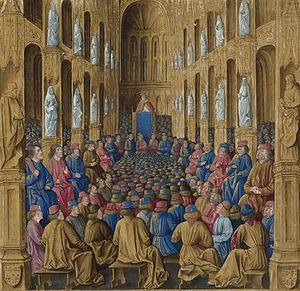
Le Pape Urbain II au concile de Clermont en 1095. Miniature tirée des Passages d'outremer de Sébastien Mamerot
Cette page concerne l'année 1095 du calendrier julien.
L’histoire de Clermont-Ferrand couvre une période d'un peu moins de deux mille ans. Ses origines urbaines remontent à l'époque gallo-romaine où la ville porte le nom de d’Augustonemetum.
Jérusalem est un grand opéra à la française en quatre actes de Giuseppe Verdi sur un livret d'Alphonse Royer et Gustave Vaëz adapté des Lombardi alla prima crociata de Temistocle Solera, et créé en français à l'Opéra Le Peletier de Paris le 26 novembre 1847 puis en italien à La Scala de Milan le 26 décembre 1847.
Alexis Iᵉʳ Comnène, né vers 1058 et mort le 15 août 1118, est un empereur byzantin du 4 avril 1081 au 15 août 1118. Il est le troisième fils du curopalate Jean Comnène et d'Anne Dalassène et le neveu de l'empereur Isaac Iᵉʳ.
Aicard, dit Aicard d'Arles ou Aicard de Marseille était un religieux français du Moyen Âge, qui fut archevêque d’Arles de 1070 à 1080, à l'époque de la réforme grégorienne et de la querelle des investitures.
Clermont-Ferrand est une ville située dans le centre de la France, dans la région Auvergne-Rhône-Alpes. Elle est le chef-lieu du département du Puy-de-Dôme et la capitale historique de l'Auvergne. Ses habitants s’appellent les Clermontois.
L'histoire de l'Auvergne est celle de l'une des plus anciennes unités régionales de France, mais aussi une de celles dont les frontières ont le moins varié. Étendue sur les montagnes du Massif central, elle est le territoire du peuple celte des arvernes, qui impose en Gaule son hégémonie politique et dont le chef prend à deux époques la tête de la résistance militaire à la conquête romaine.l
Le concile de Clermont s’est tenu en Auvergne en 1095. Le pape Urbain II l’avait convoqué pour traiter des problèmes de discipline ecclésiastique, à la suite du concile de Plaisance qui s’était tenu six mois plus tôt, mais l’un des faits notables de ce concile est l’appel d’Urbain II à la noblesse de la chrétienté, lui demandant de lutter contre les Turcs qui menacent l’Empire byzantin et de délivrer les lieux saints occupés par les musulmans.